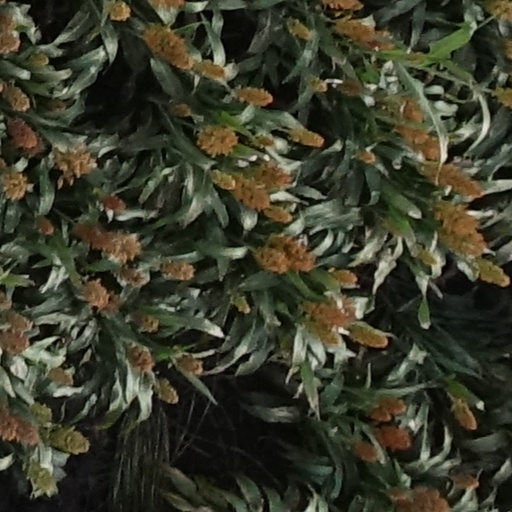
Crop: sorghum